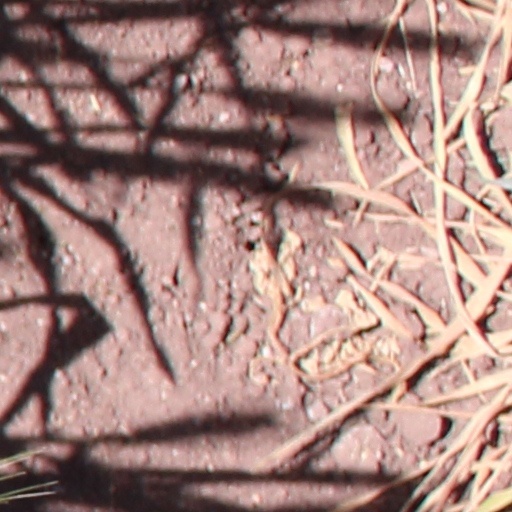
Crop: wheat